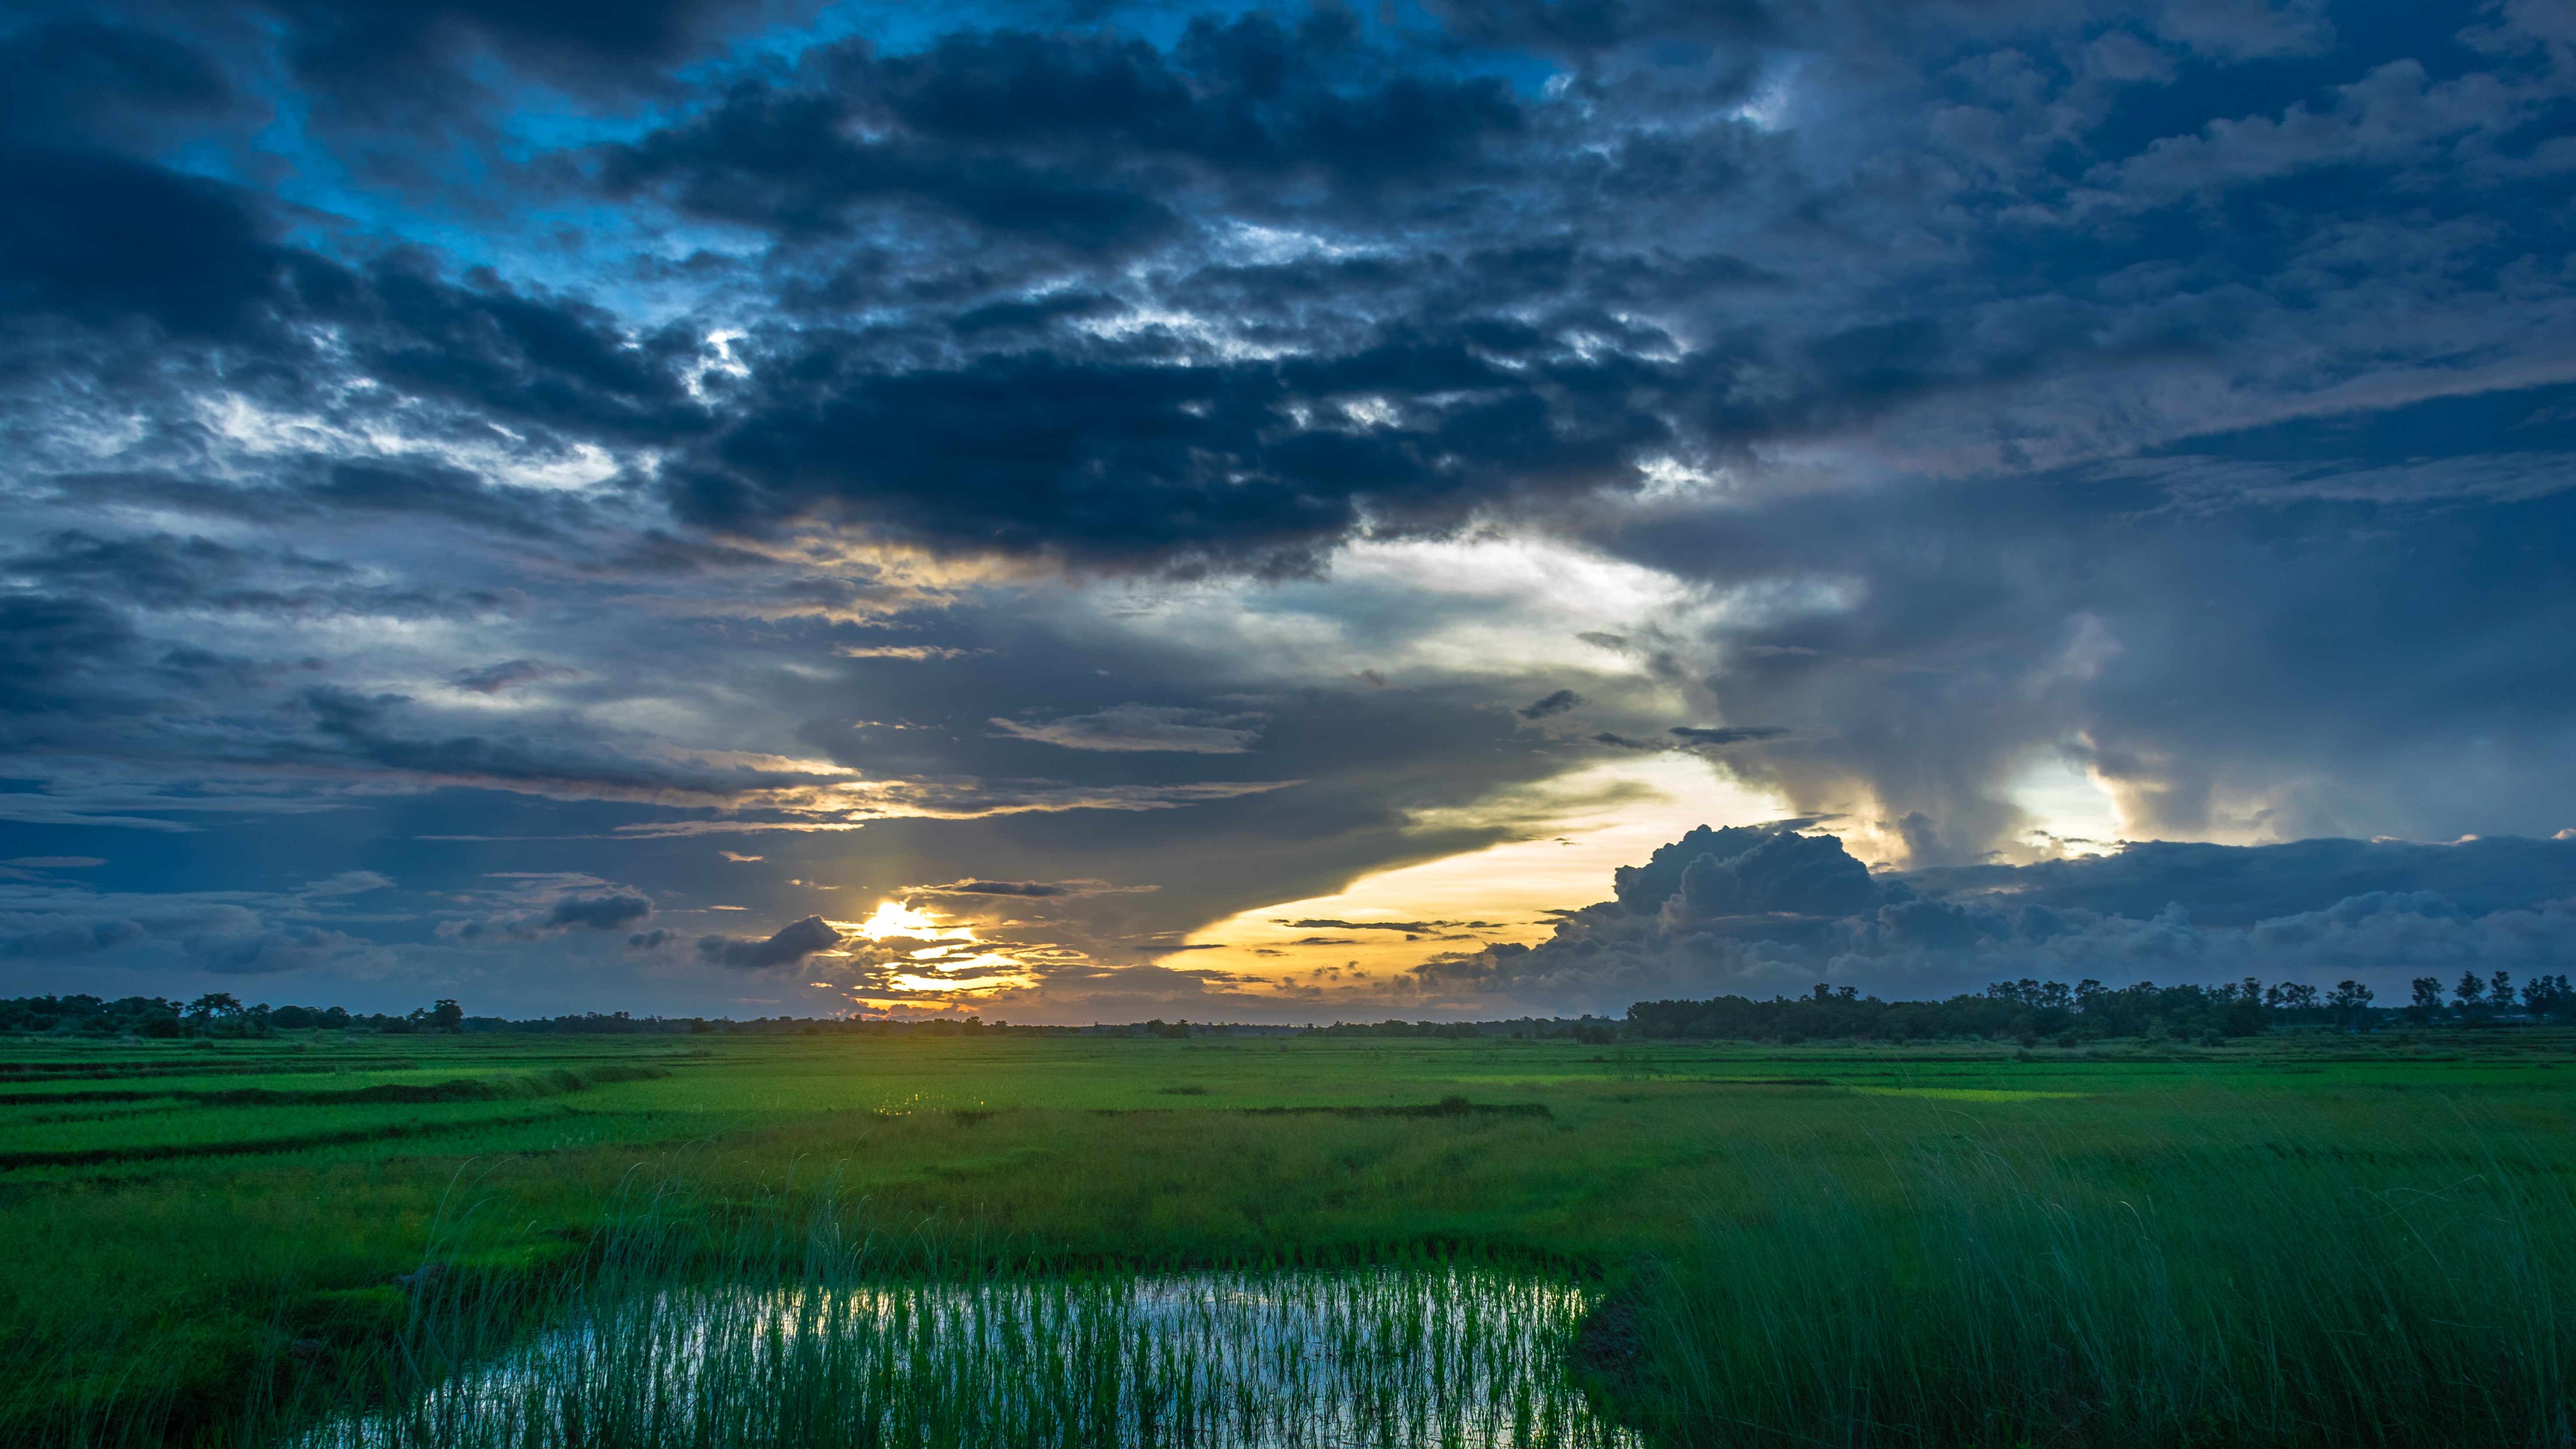
landscape, tree, water, nature, forest, grass, outdoor, horizon, light, cloud, sky, sun, sunrise, sunset, field, meadow, prairie, sunlight, morning, adventure, dawn, atmosphere, travel, dark, dusk, environment, evening, orange, green, reflection, color, peaceful, natural, blue, plain, trees, grassland, bright, natural beauty, nature landscape, meteorological phenomenon, computer wallpaper